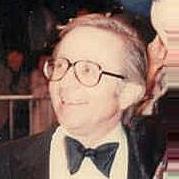
Age: 49